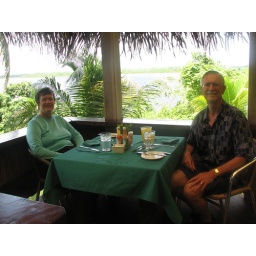
our favorite table in the thatched roof dining room, overlooking the lagoon